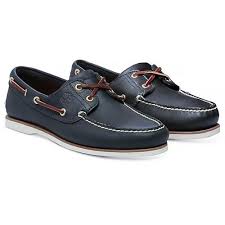
Label: Boat